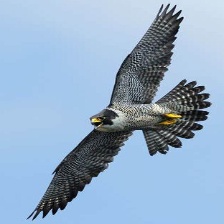
Species: PEREGRINE FALCON
Scientific name: FALCO PEREGRINUS